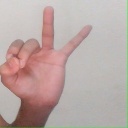
अक्षर: ण